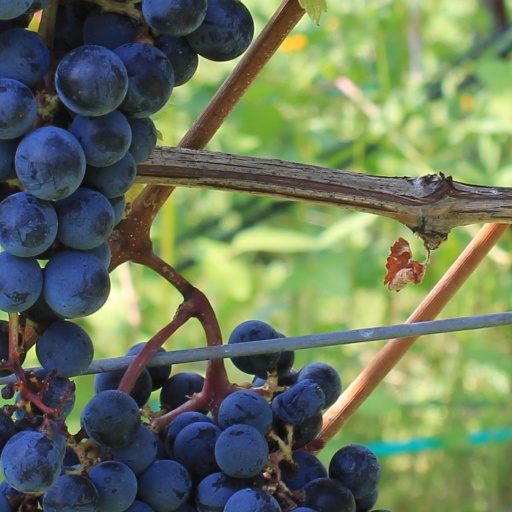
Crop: grape